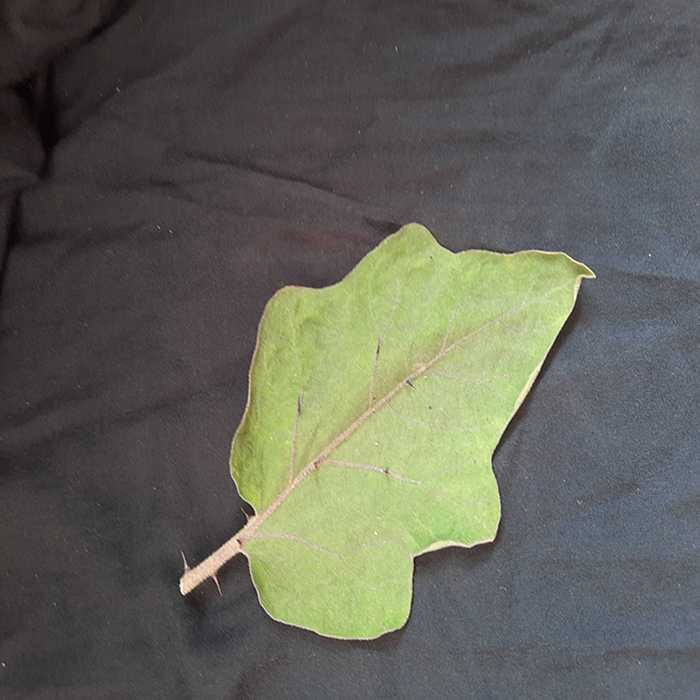
Plant: Eggplant
Label: Eggplant fresh leaf